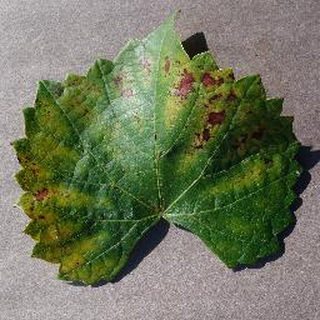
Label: grape_esca_black_measles